James Bond 007: Everything or Nothing (Game Boy Advance video game)

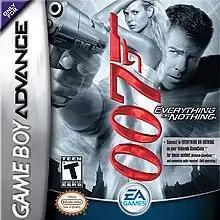

James Bond 007: Everything or Nothing is a 2004 third-person shooter video game developed by Griptonite Games and published by Electronic Arts for the Game Boy Advance. As MI6 agent James Bond, the player must foil an ex-KGB agent who plans to use nanotechnology for world domination.